Jerry Butler

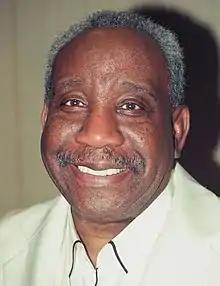
Butler in 1998

Jerry Butler Jr. (December 8, 1939 – February 20, 2025) was an American soul singer-songwriter, producer, musician, and politician. He was the original lead singer of the R&B vocal group the Impressions, who were inducted into the Rock and Roll Hall of Fame in 1991. After leaving the group in 1960, Butler achieved over 55 "Billboard" Pop and R&B Chart hits as a solo artist including "He Will Break Your Heart," "Let It Be Me," and "Only the Strong Survive." He was inducted into the National Rhythm & Blues Hall of Fame in 2015.